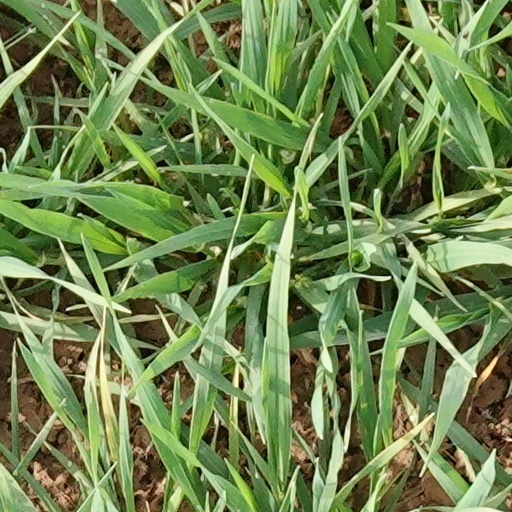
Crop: wheat